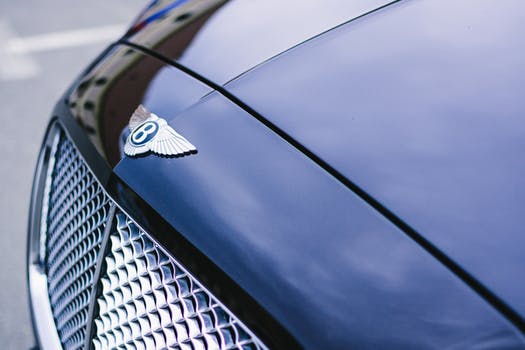
Label: No Watermark